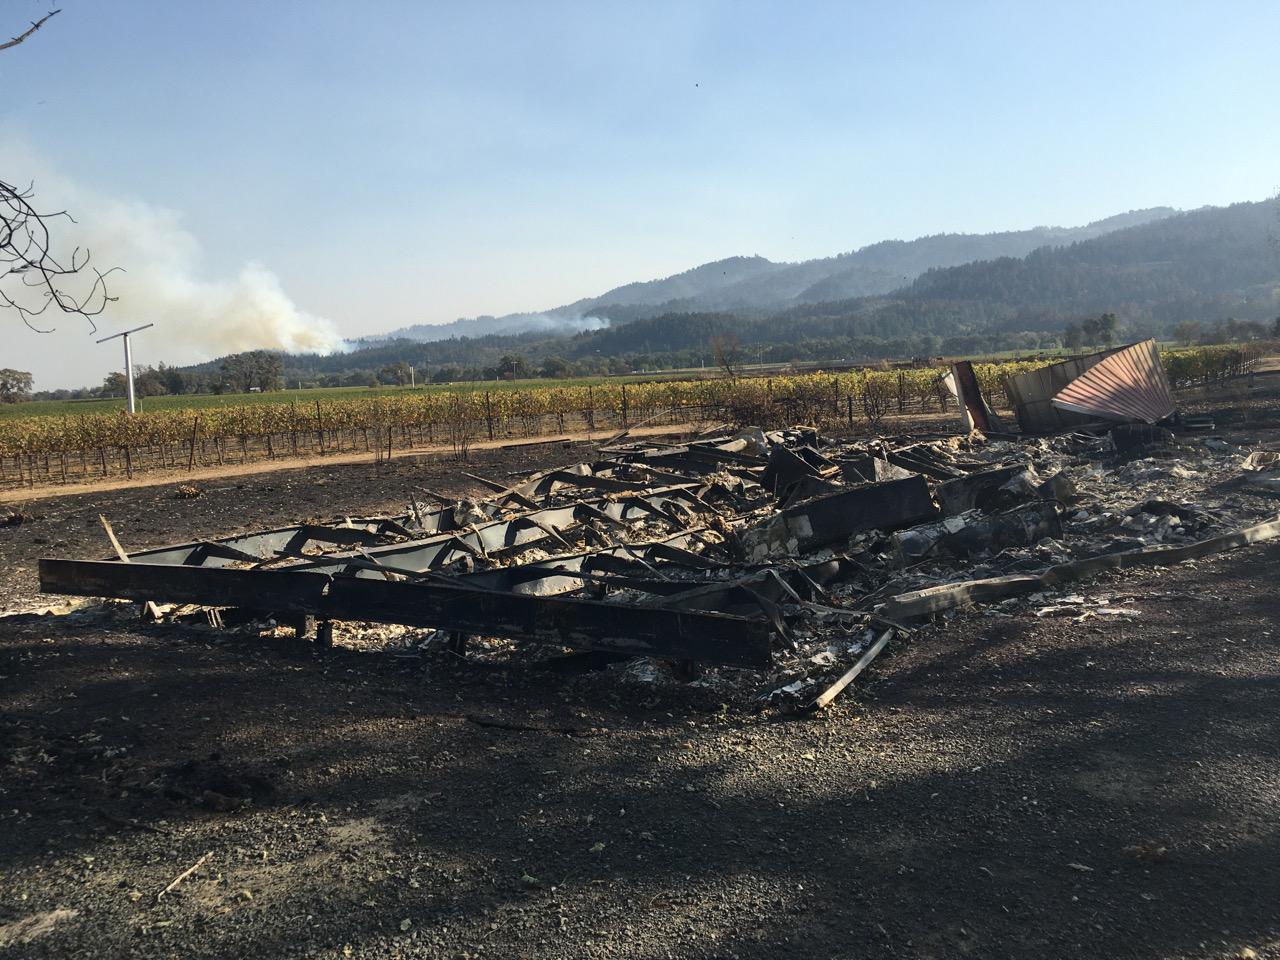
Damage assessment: destroyed